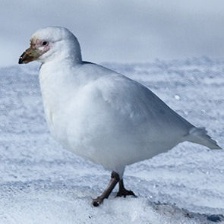
Species: SNOWY SHEATHBILL
Scientific name: CHIONIS ALBUS